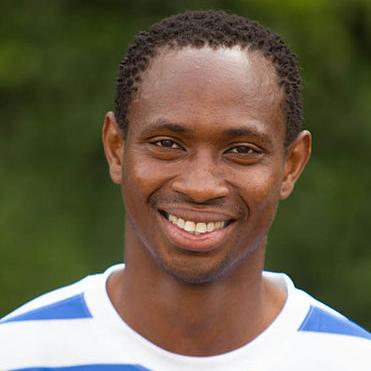
Age: 30